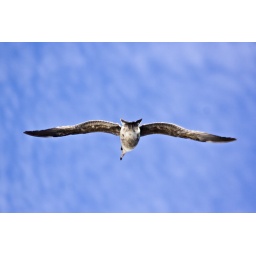
a seagull flying above my cruise boat